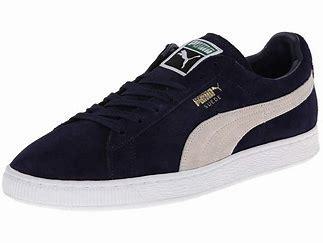
Brand: Puma
Model: Suede